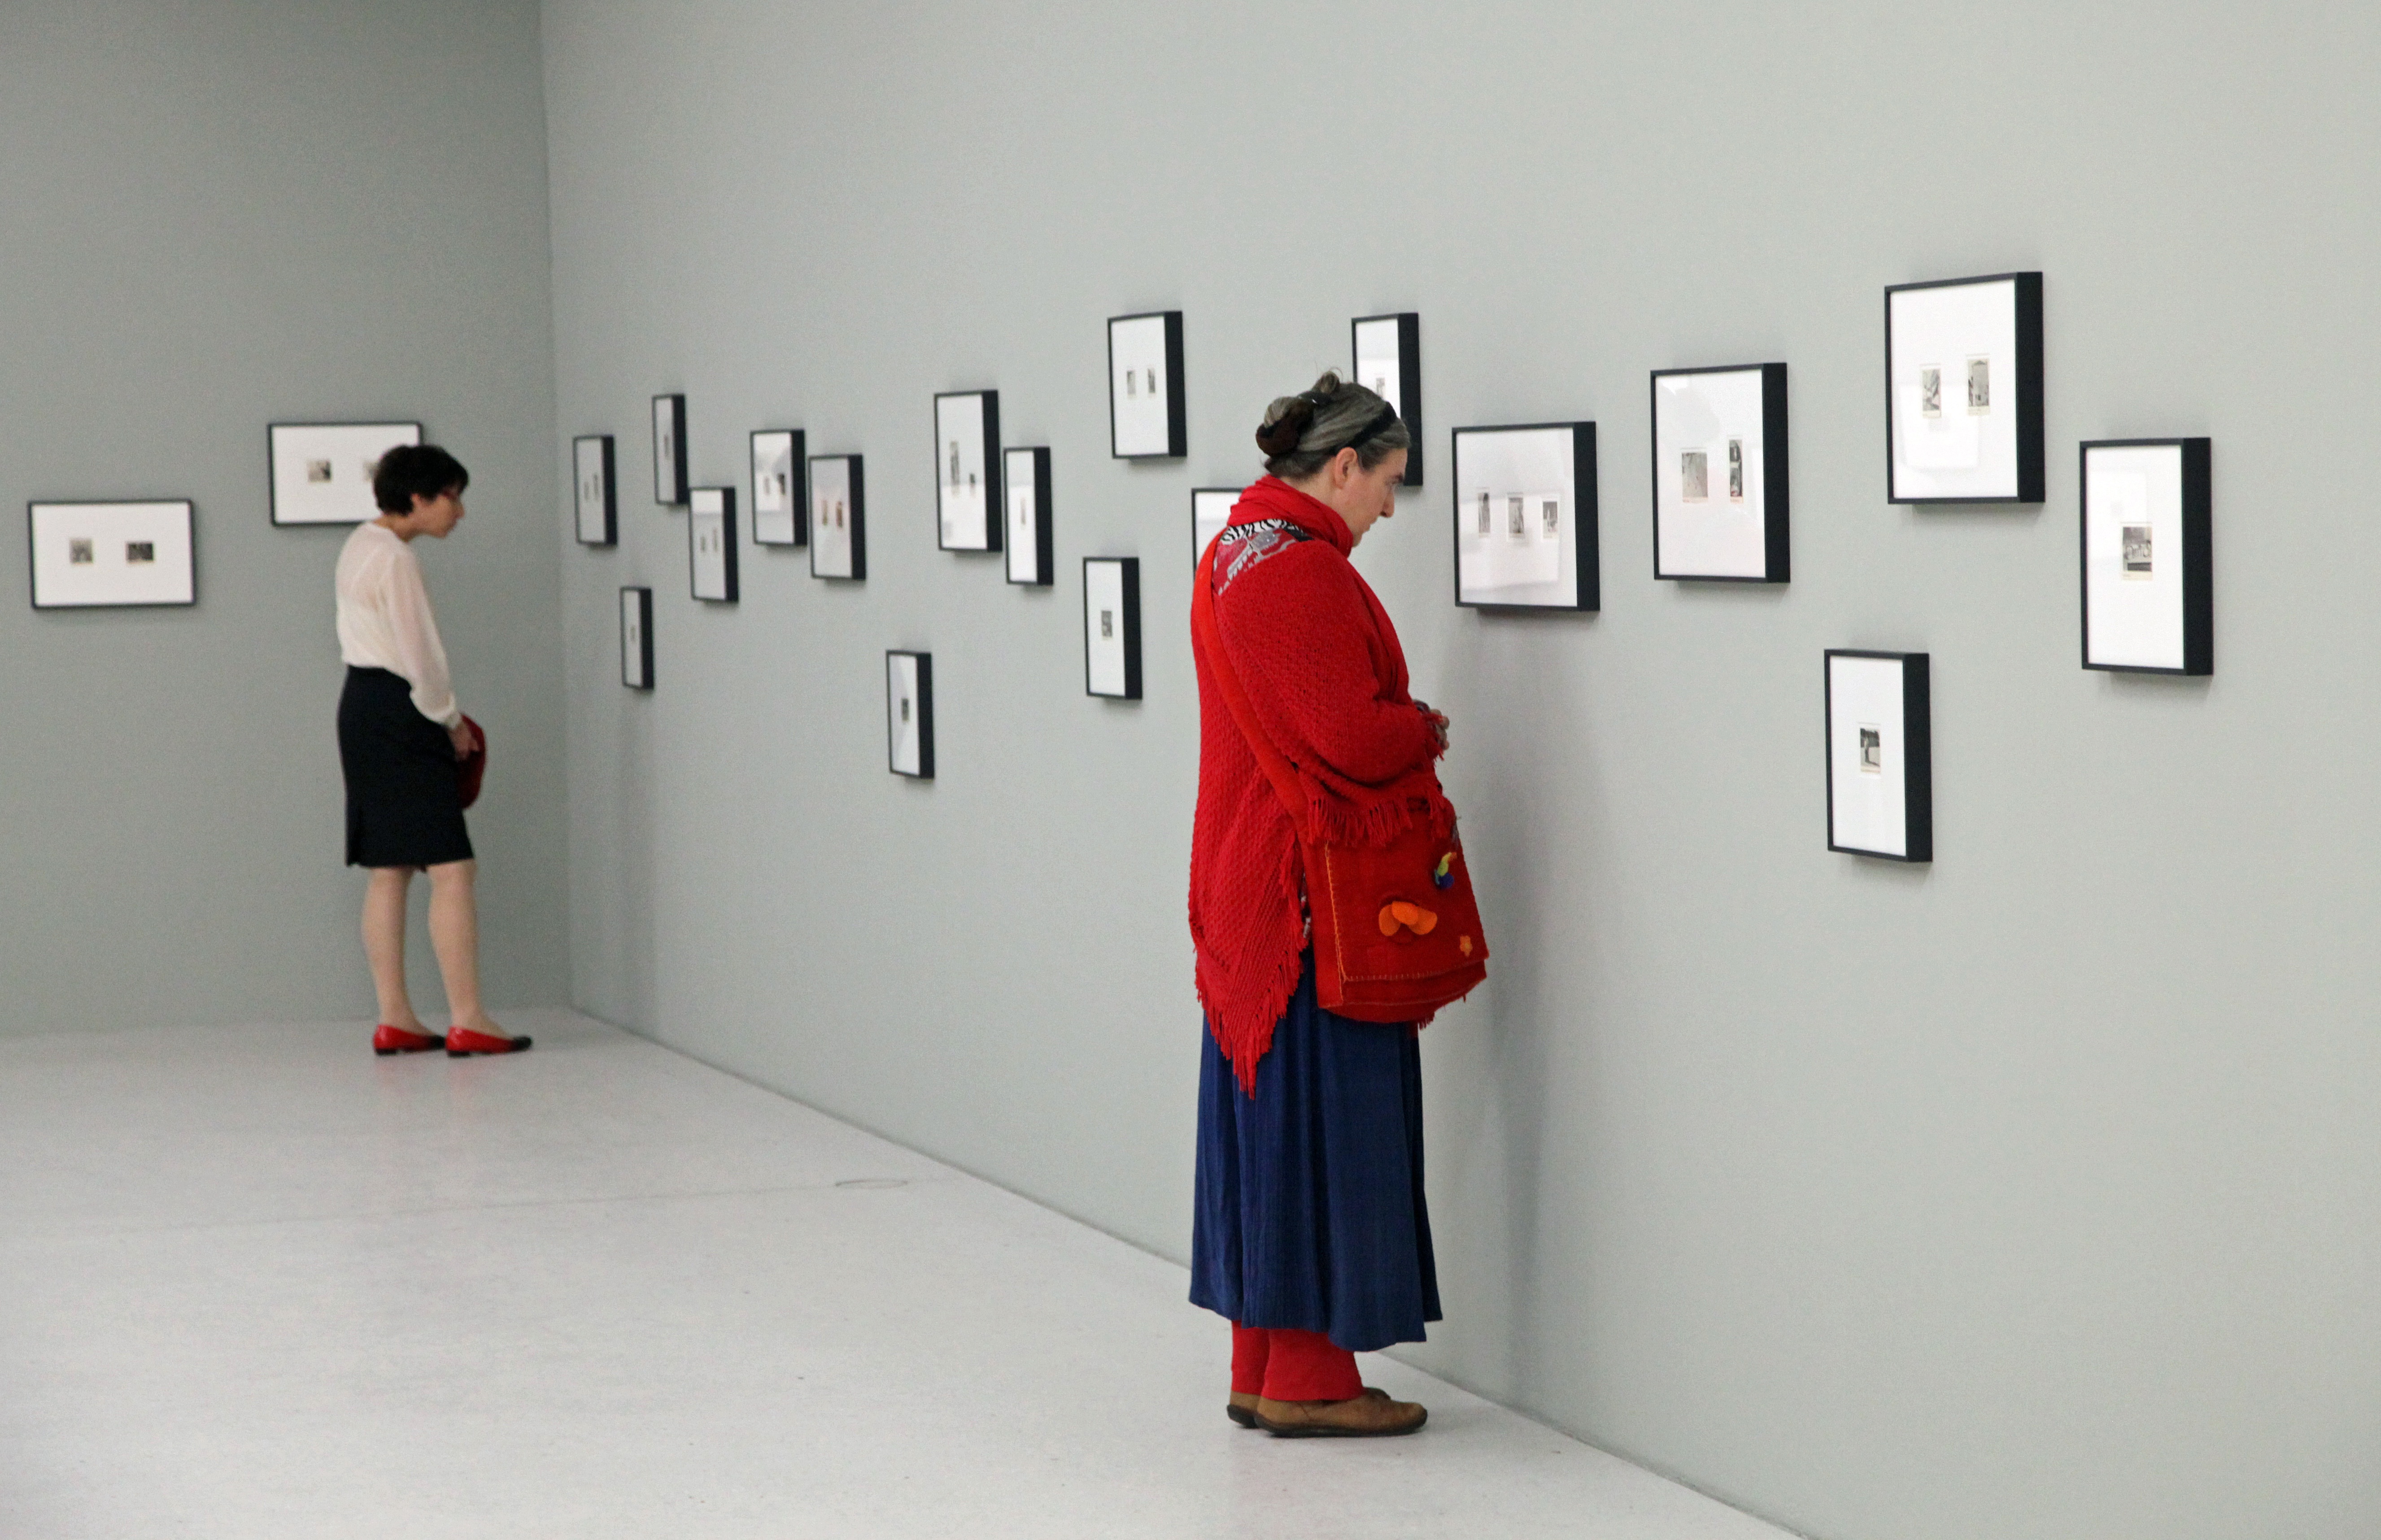
person, woman, human, brand, art, viewing, personal, image exhibition